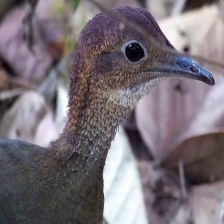
Species: GREAT TINAMOU
Scientific name: TINAMUS MAJOR